NGC 4650A

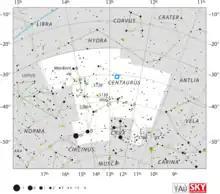
The location of NGC 4650A (circled in blue)

NGC 4650A is a lenticular galaxy of the rare polar-ring type, located in the southern constellation of Centaurus. It has an apparent visual magnitude of 13.3 and spans an angular size of . This galaxy is located at an estimated distance of and is receding with a heliocentric radial velocity of . It should not be confused with the nearby spiral galaxy NGC 4650; the physical distance between both galaxies is only about 6 times the optical radius of NGC 4650. NGC 4650A lies in a chain of five galaxies in the Centaurus Cluster.